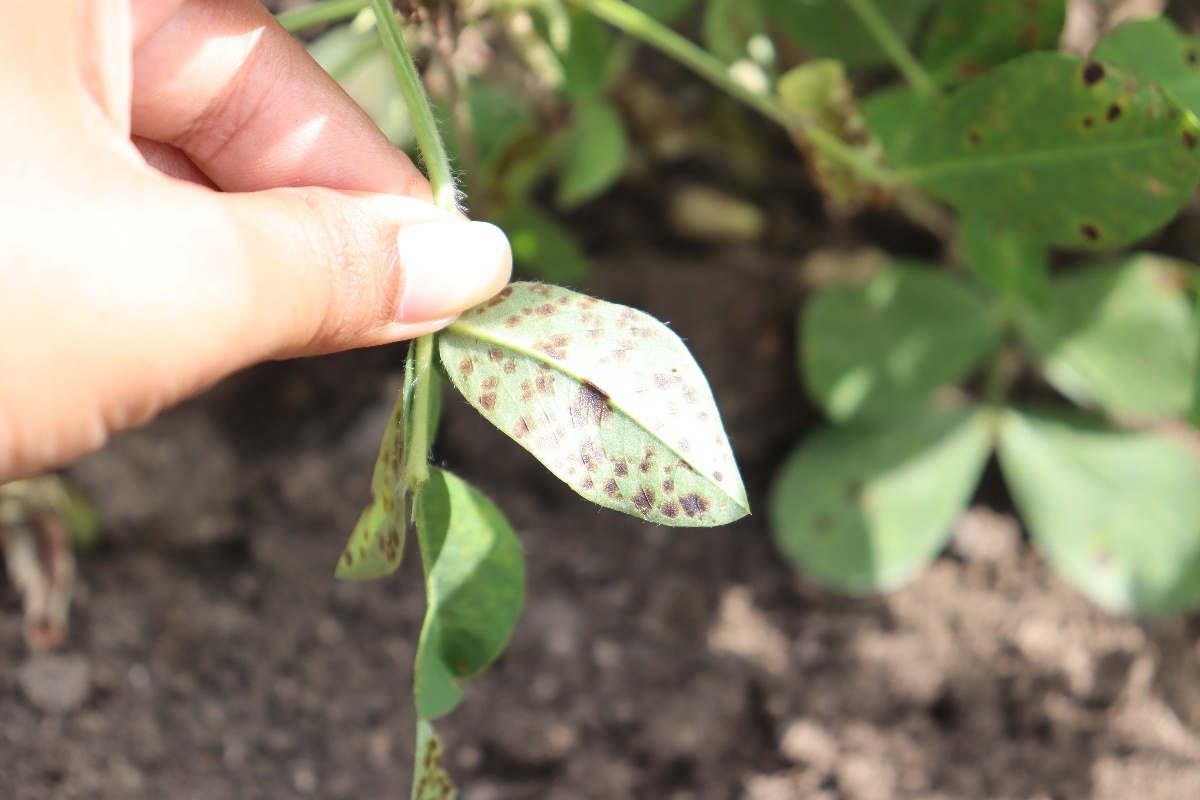
Label: rust